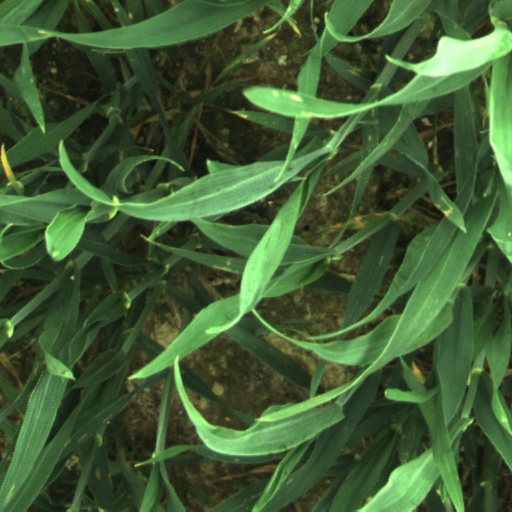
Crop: wheat